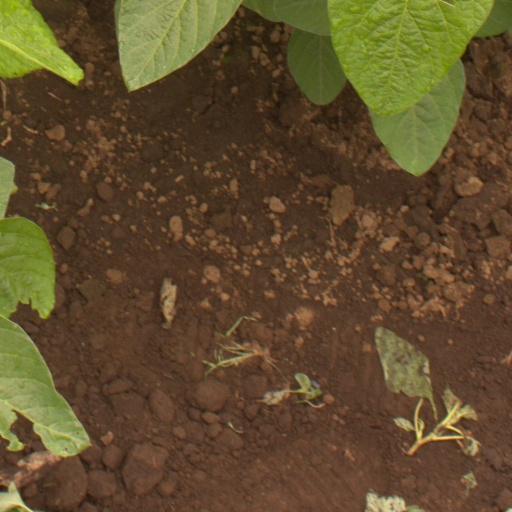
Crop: soybean